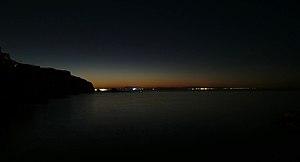
Le sud de la côte d'Améthyste vu de Collioure de nuit.
La Côte d'Améthyste ou encore Côte améthyste est le nom donné à une portion du littoral français. Elle doit son nom à l’améthyste, variété de quartz violet.